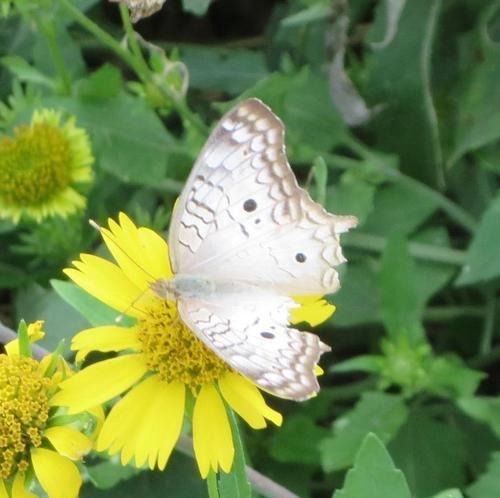
Scientific name: Anartia jatrophae
Common name: White peacock
Family: Nymphalidae
Order: Lepidoptera
Pollinator type: Primary pollinator
Habitat: Gardens, parks, and open areas
Geographic range: Southern United States to Argentina
Conservation status: Least Concern